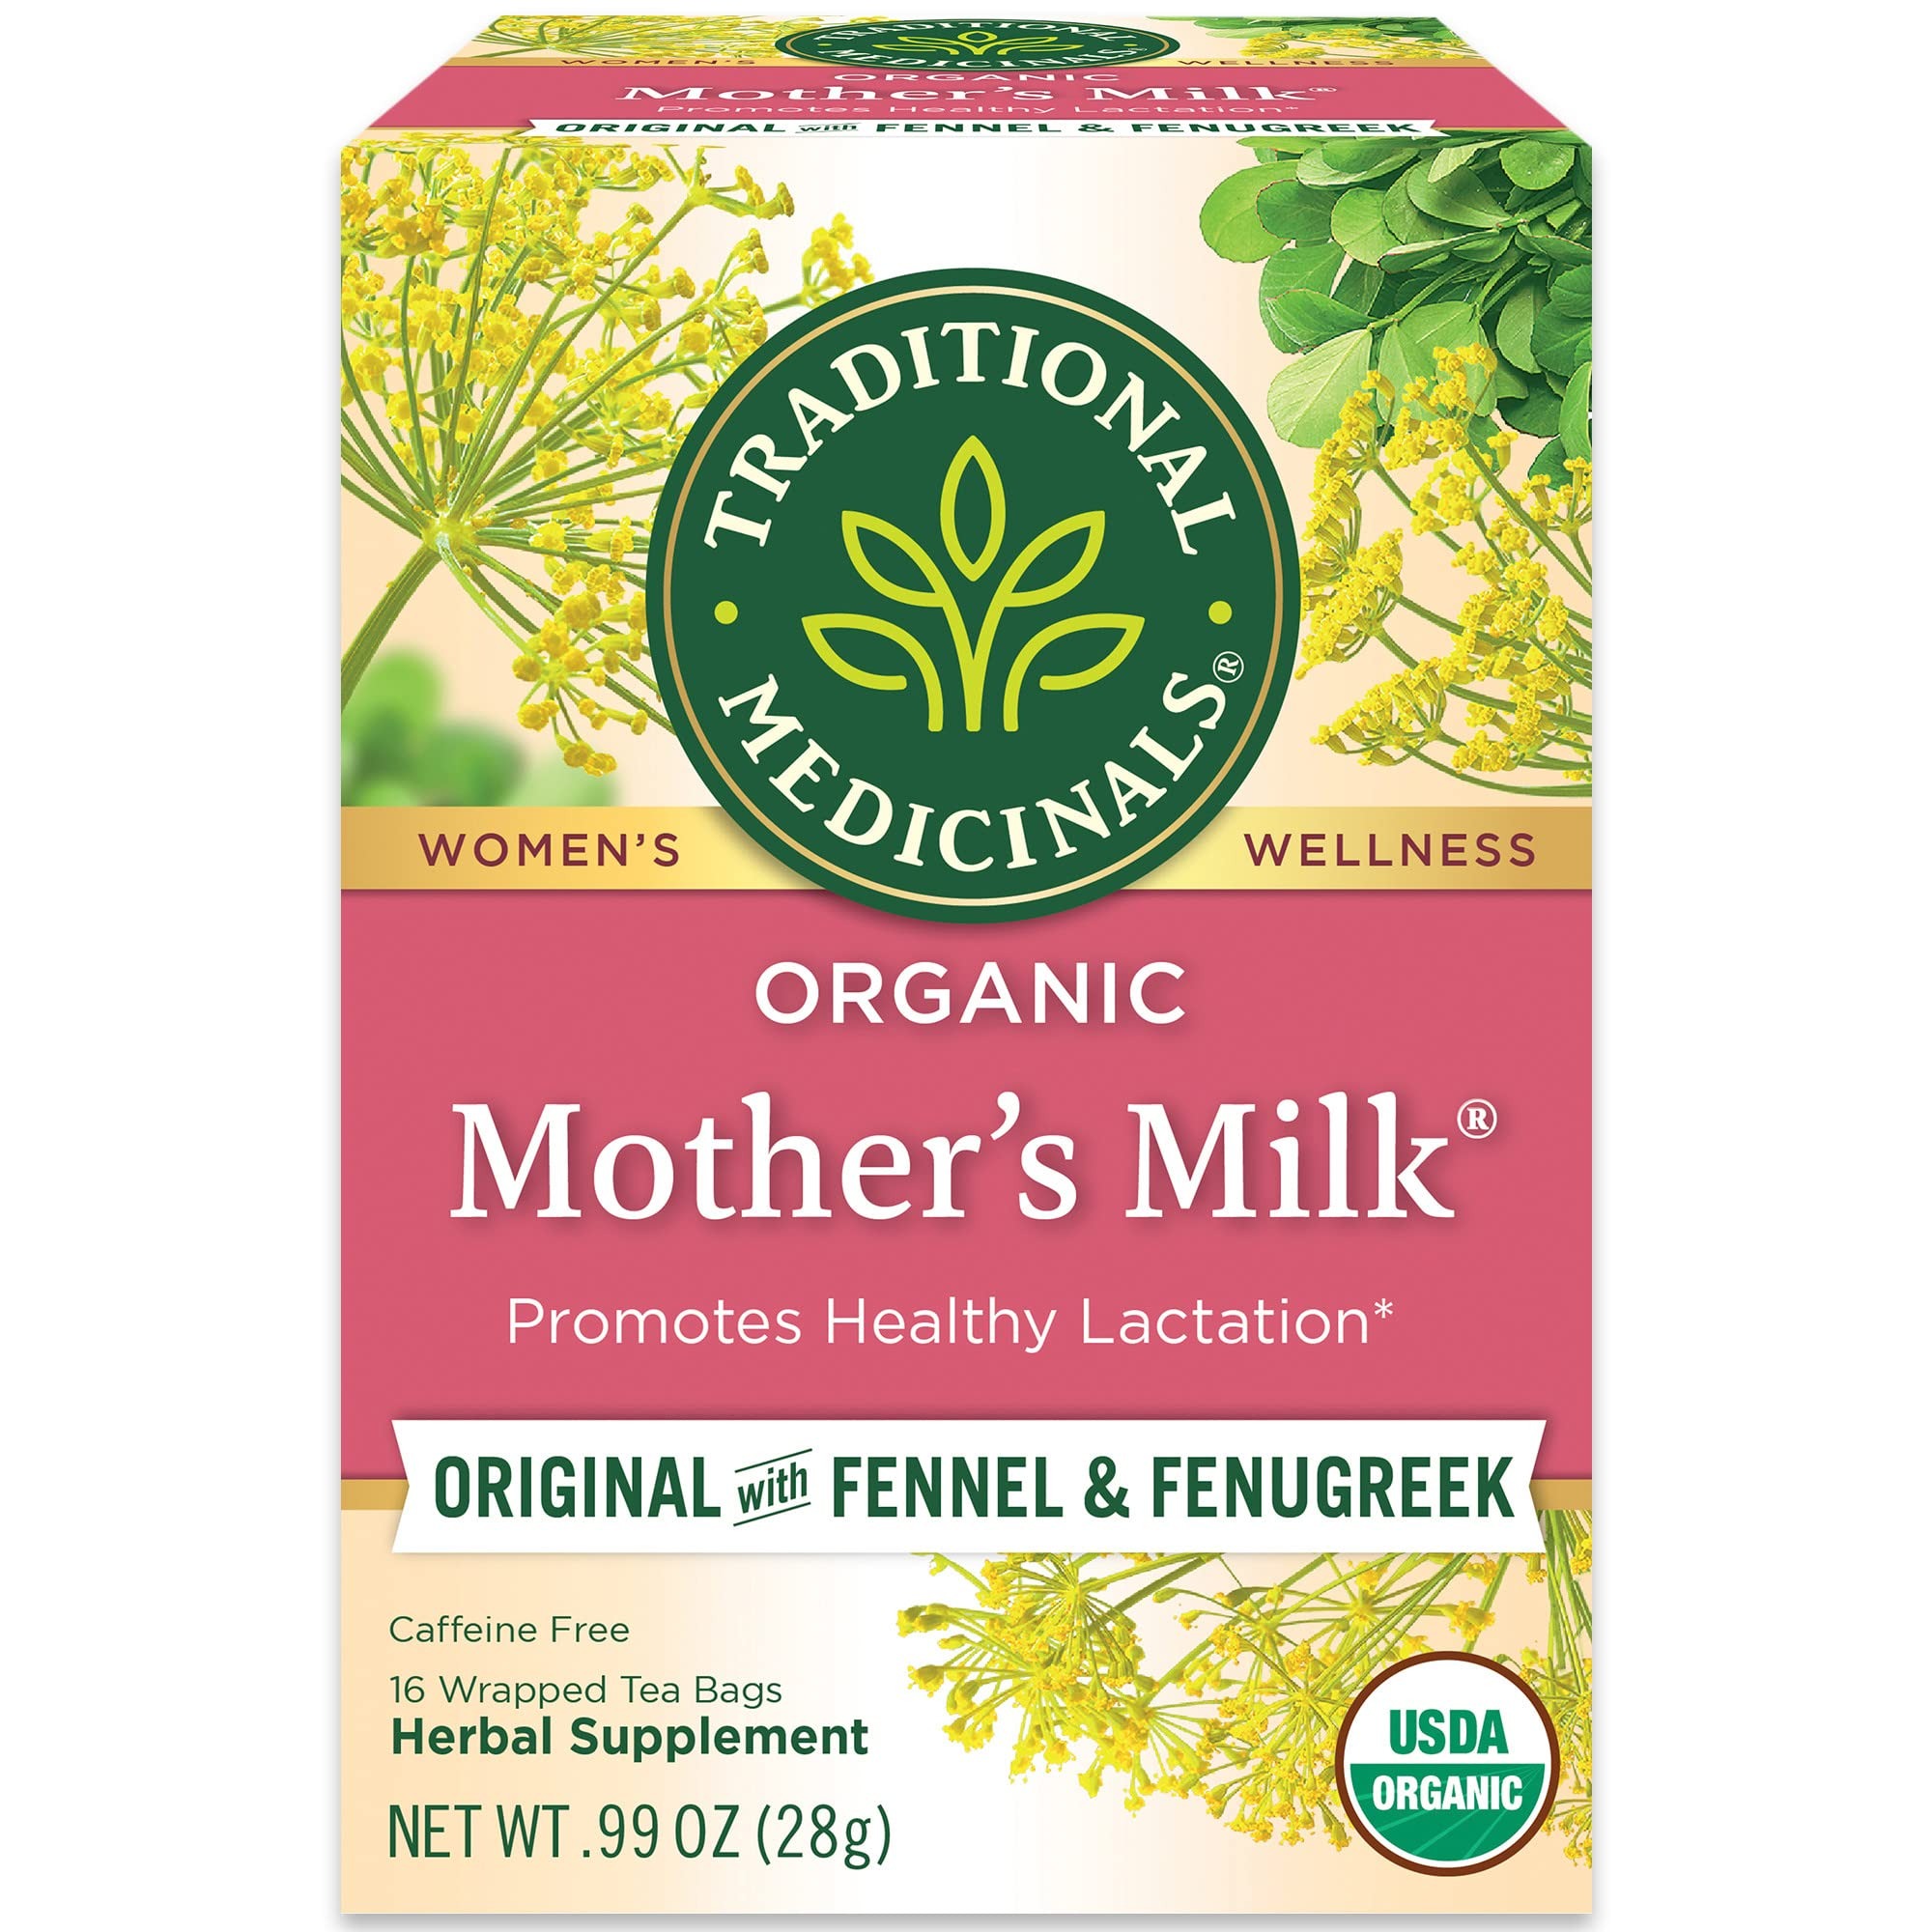
Item Name: Traditional Medicinals Organic Mother’s Milk Herbal Tea, Promotes Healthy Lactation, (Pack of 5) - 80 Tea Bags Total
Value: 5.0
Unit: Count

Price: 6.49